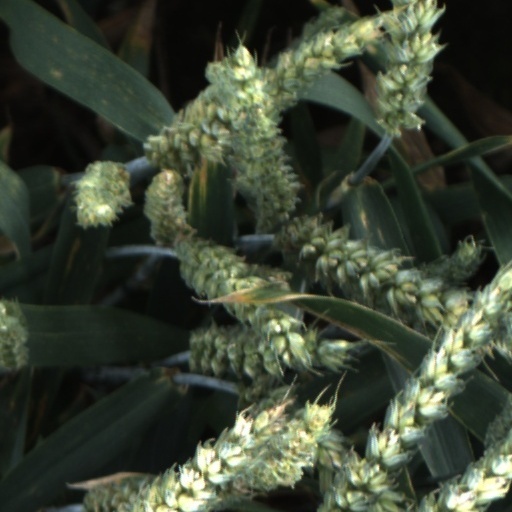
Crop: wheat